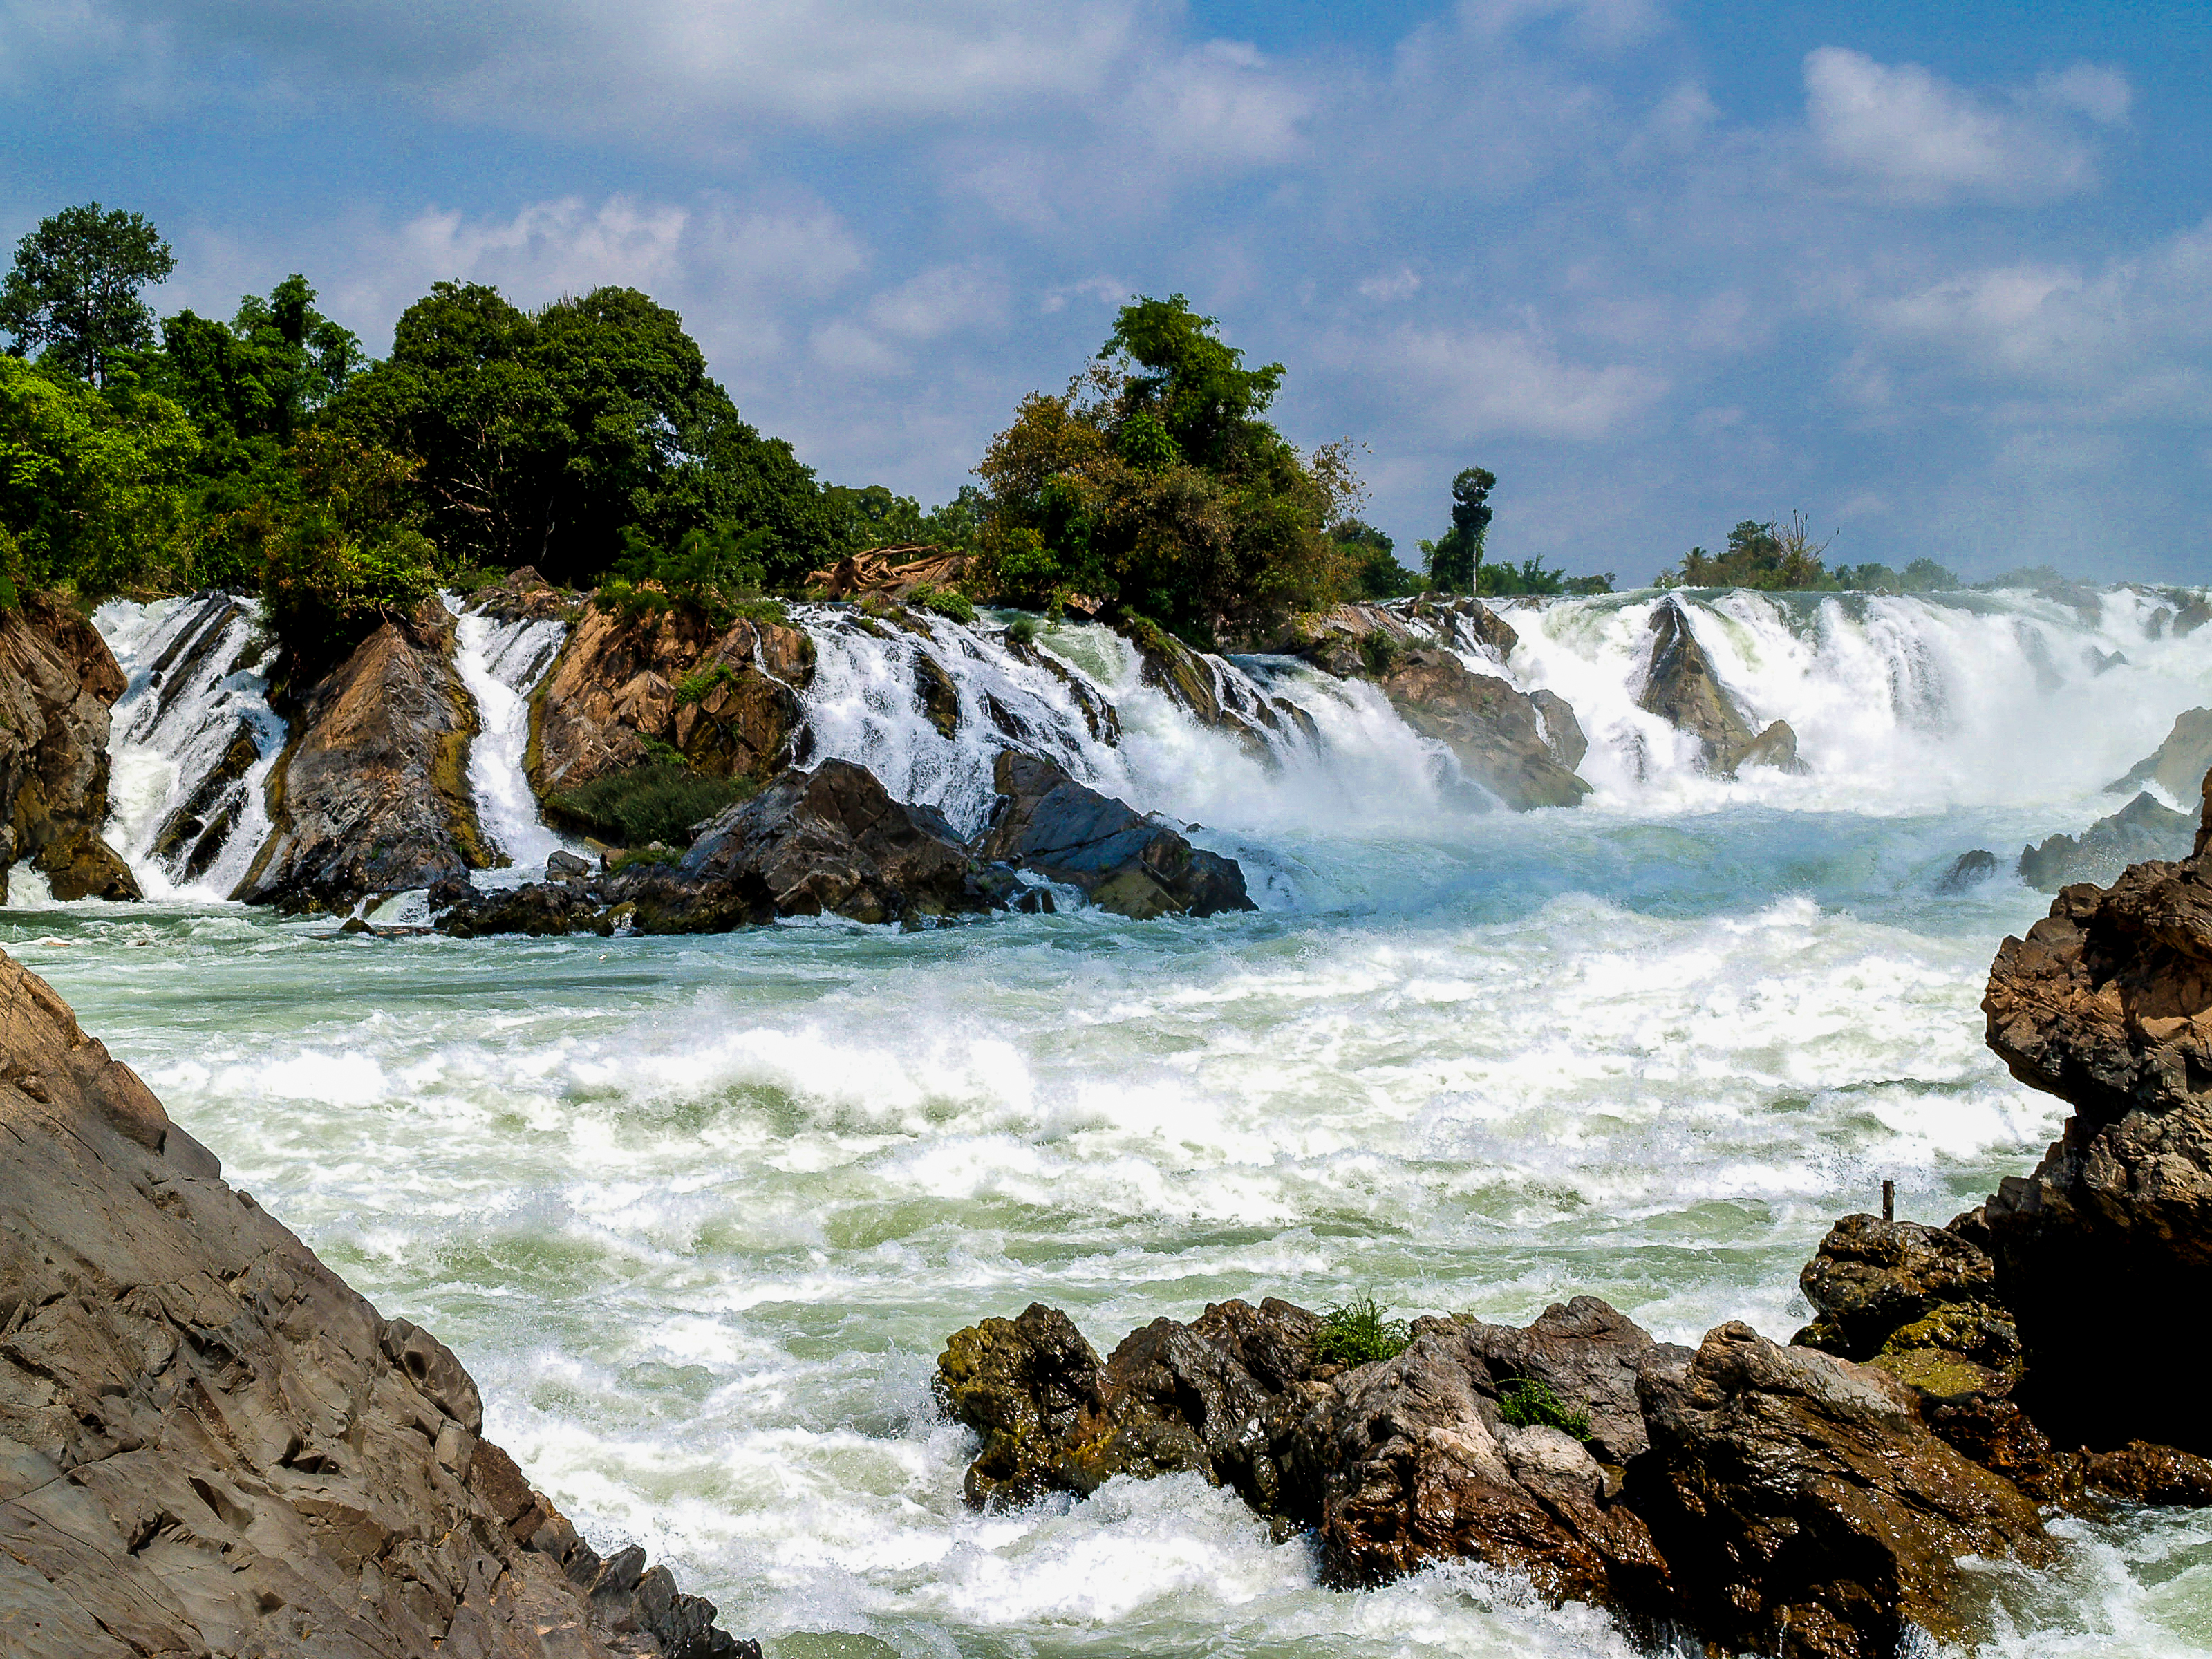
waterfall, laos, forest, river, champasak, konpapeng, travel, fresh, tropical, water, wet, rock, stone, nature, asia, fall, mekong, destination, natural, southern, pakse, khonpapeng, landscape, don, jungle, siphandon, khonephapheng, loas, large, konpaneng, body of water, sea, coast, coastal and oceanic landforms, shore, ocean, wave, sky, water feature, tree, rapid, watercourse, terrain, tropics, wind wave, water resources, beach, tourism, bay, cliff, cloud